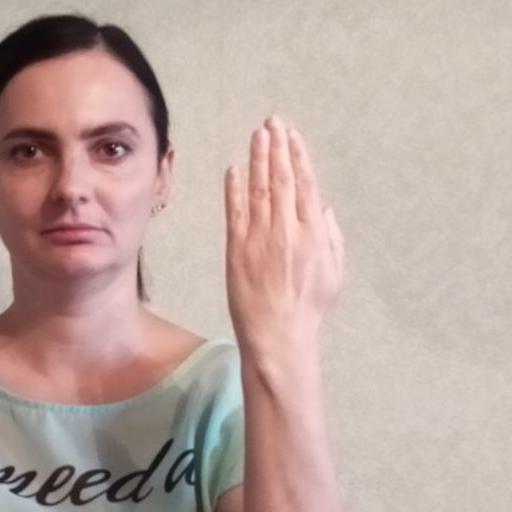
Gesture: stop_inverted